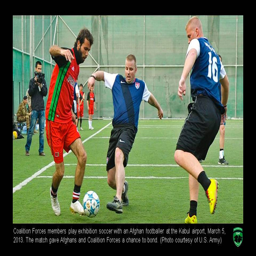
A group of men playing a game of soccer.
Members of the Coalition Forces play soccer with Afghanis at the Kabul airport.
A couple of men playing a soccer game
Three males playing soccer, two of which are on the same team while the third male opposes them.
Two teams are playing soccer against each other.